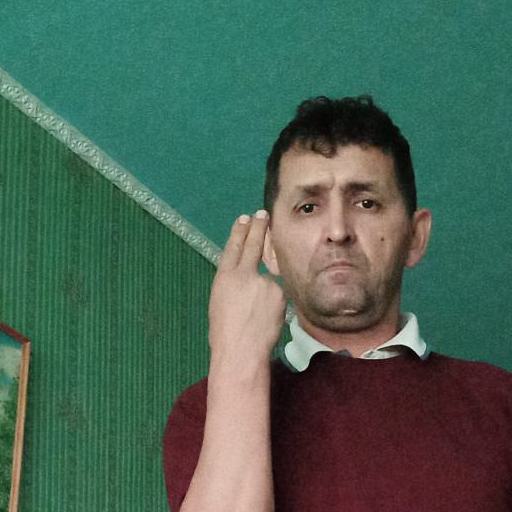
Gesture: two_up_inverted